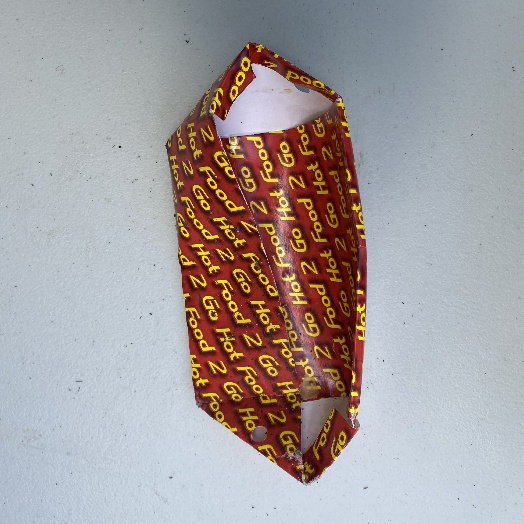
Label: Cardboard